Marquis de Condorcet

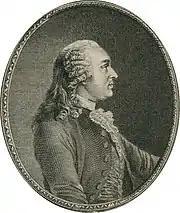
Jacques Turgot was Condorcet's mentor and longtime friend

Condorcet was born in Ribemont (in present-day Aisne), descended from the ancient family of Caritat, who took their title from the town of Condorcet in Dauphiné, of which they were long-time residents. Fatherless at a young age, he was taken care of by his devoutly religious mother who dressed him as a girl till age eight. He was educated at the Jesuit College in Reims and at the "Collège de Navarre" in Paris, where he quickly showed his intellectual ability and gained his first public distinctions in mathematics. When he was sixteen, his analytical abilities gained the praise of Jean le Rond d'Alembert and Alexis Clairaut; soon, Condorcet would study under d'Alembert.